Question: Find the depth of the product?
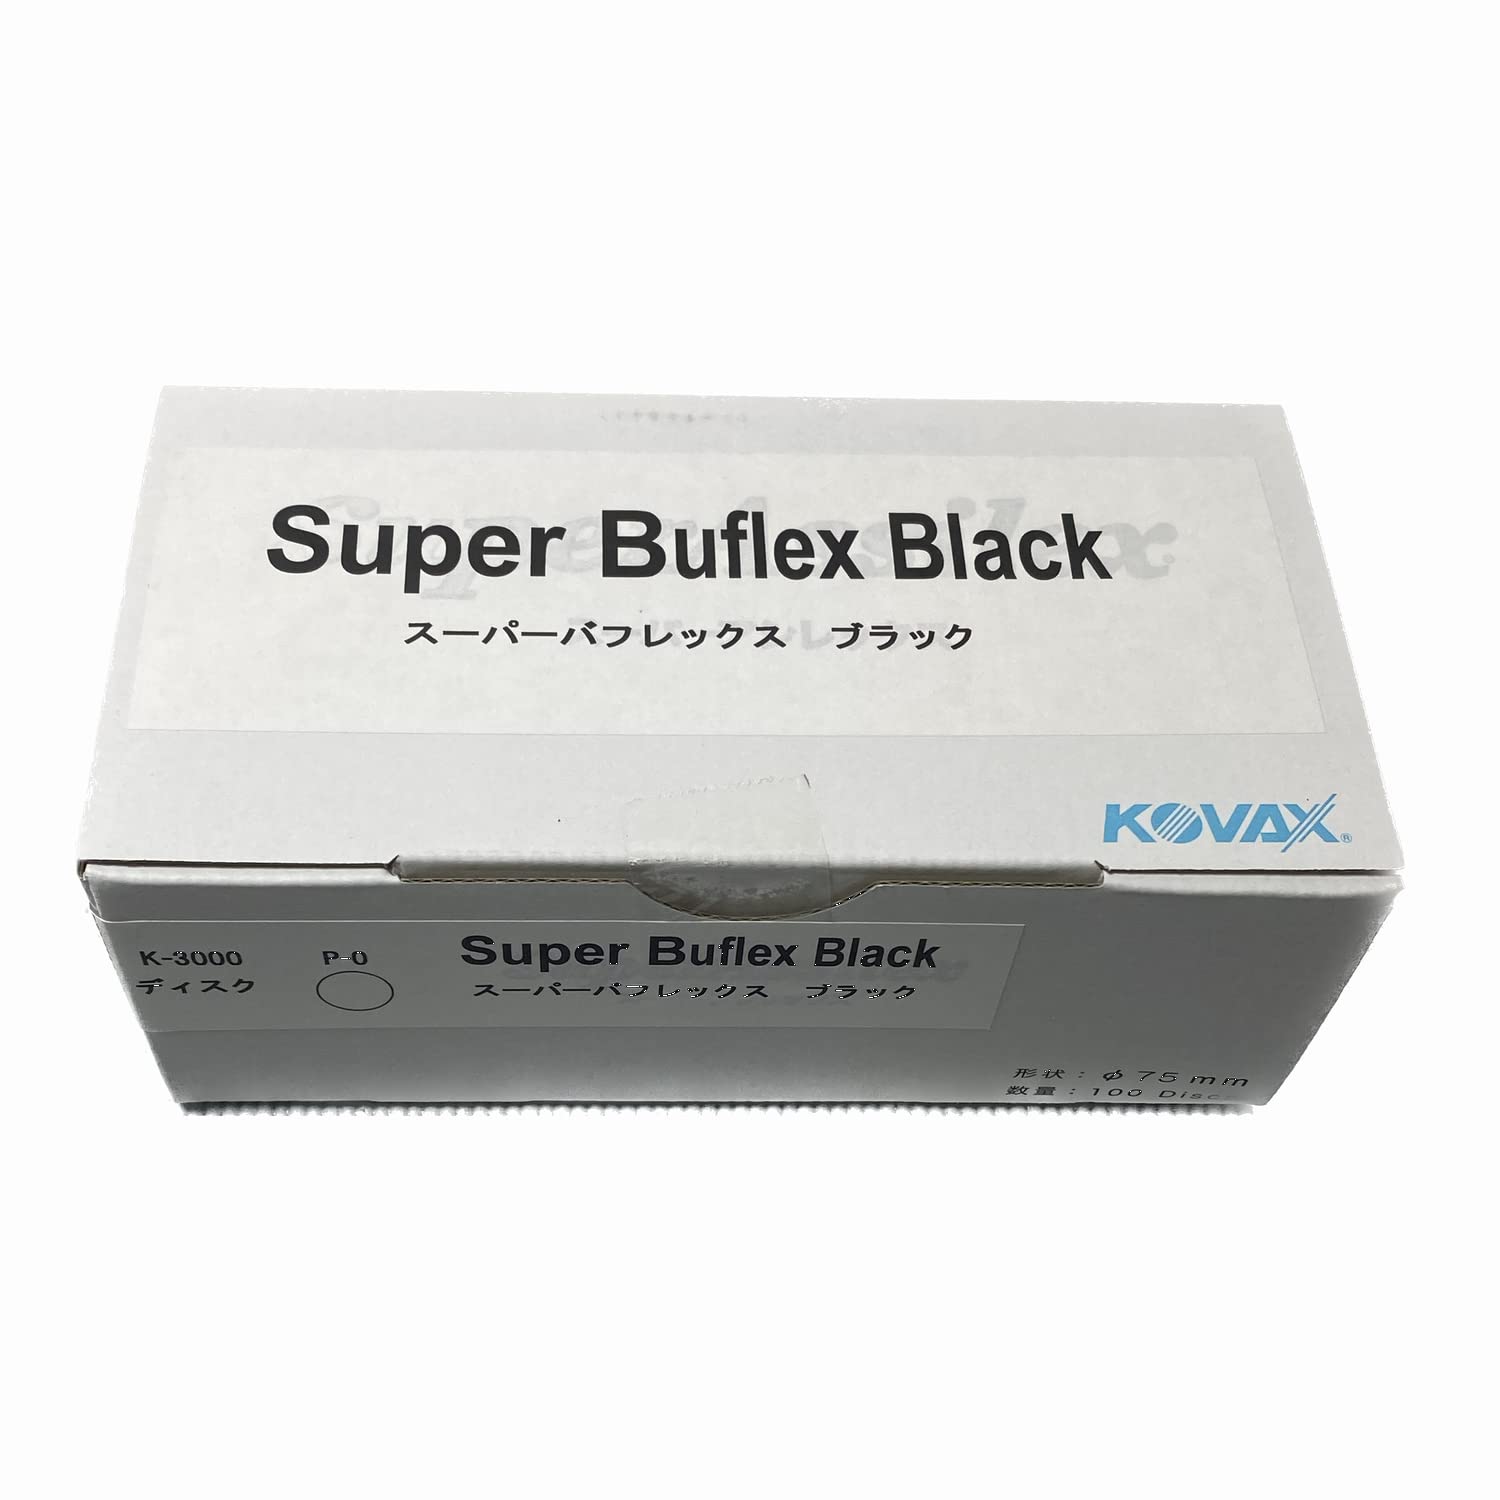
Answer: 75.0 millimetre